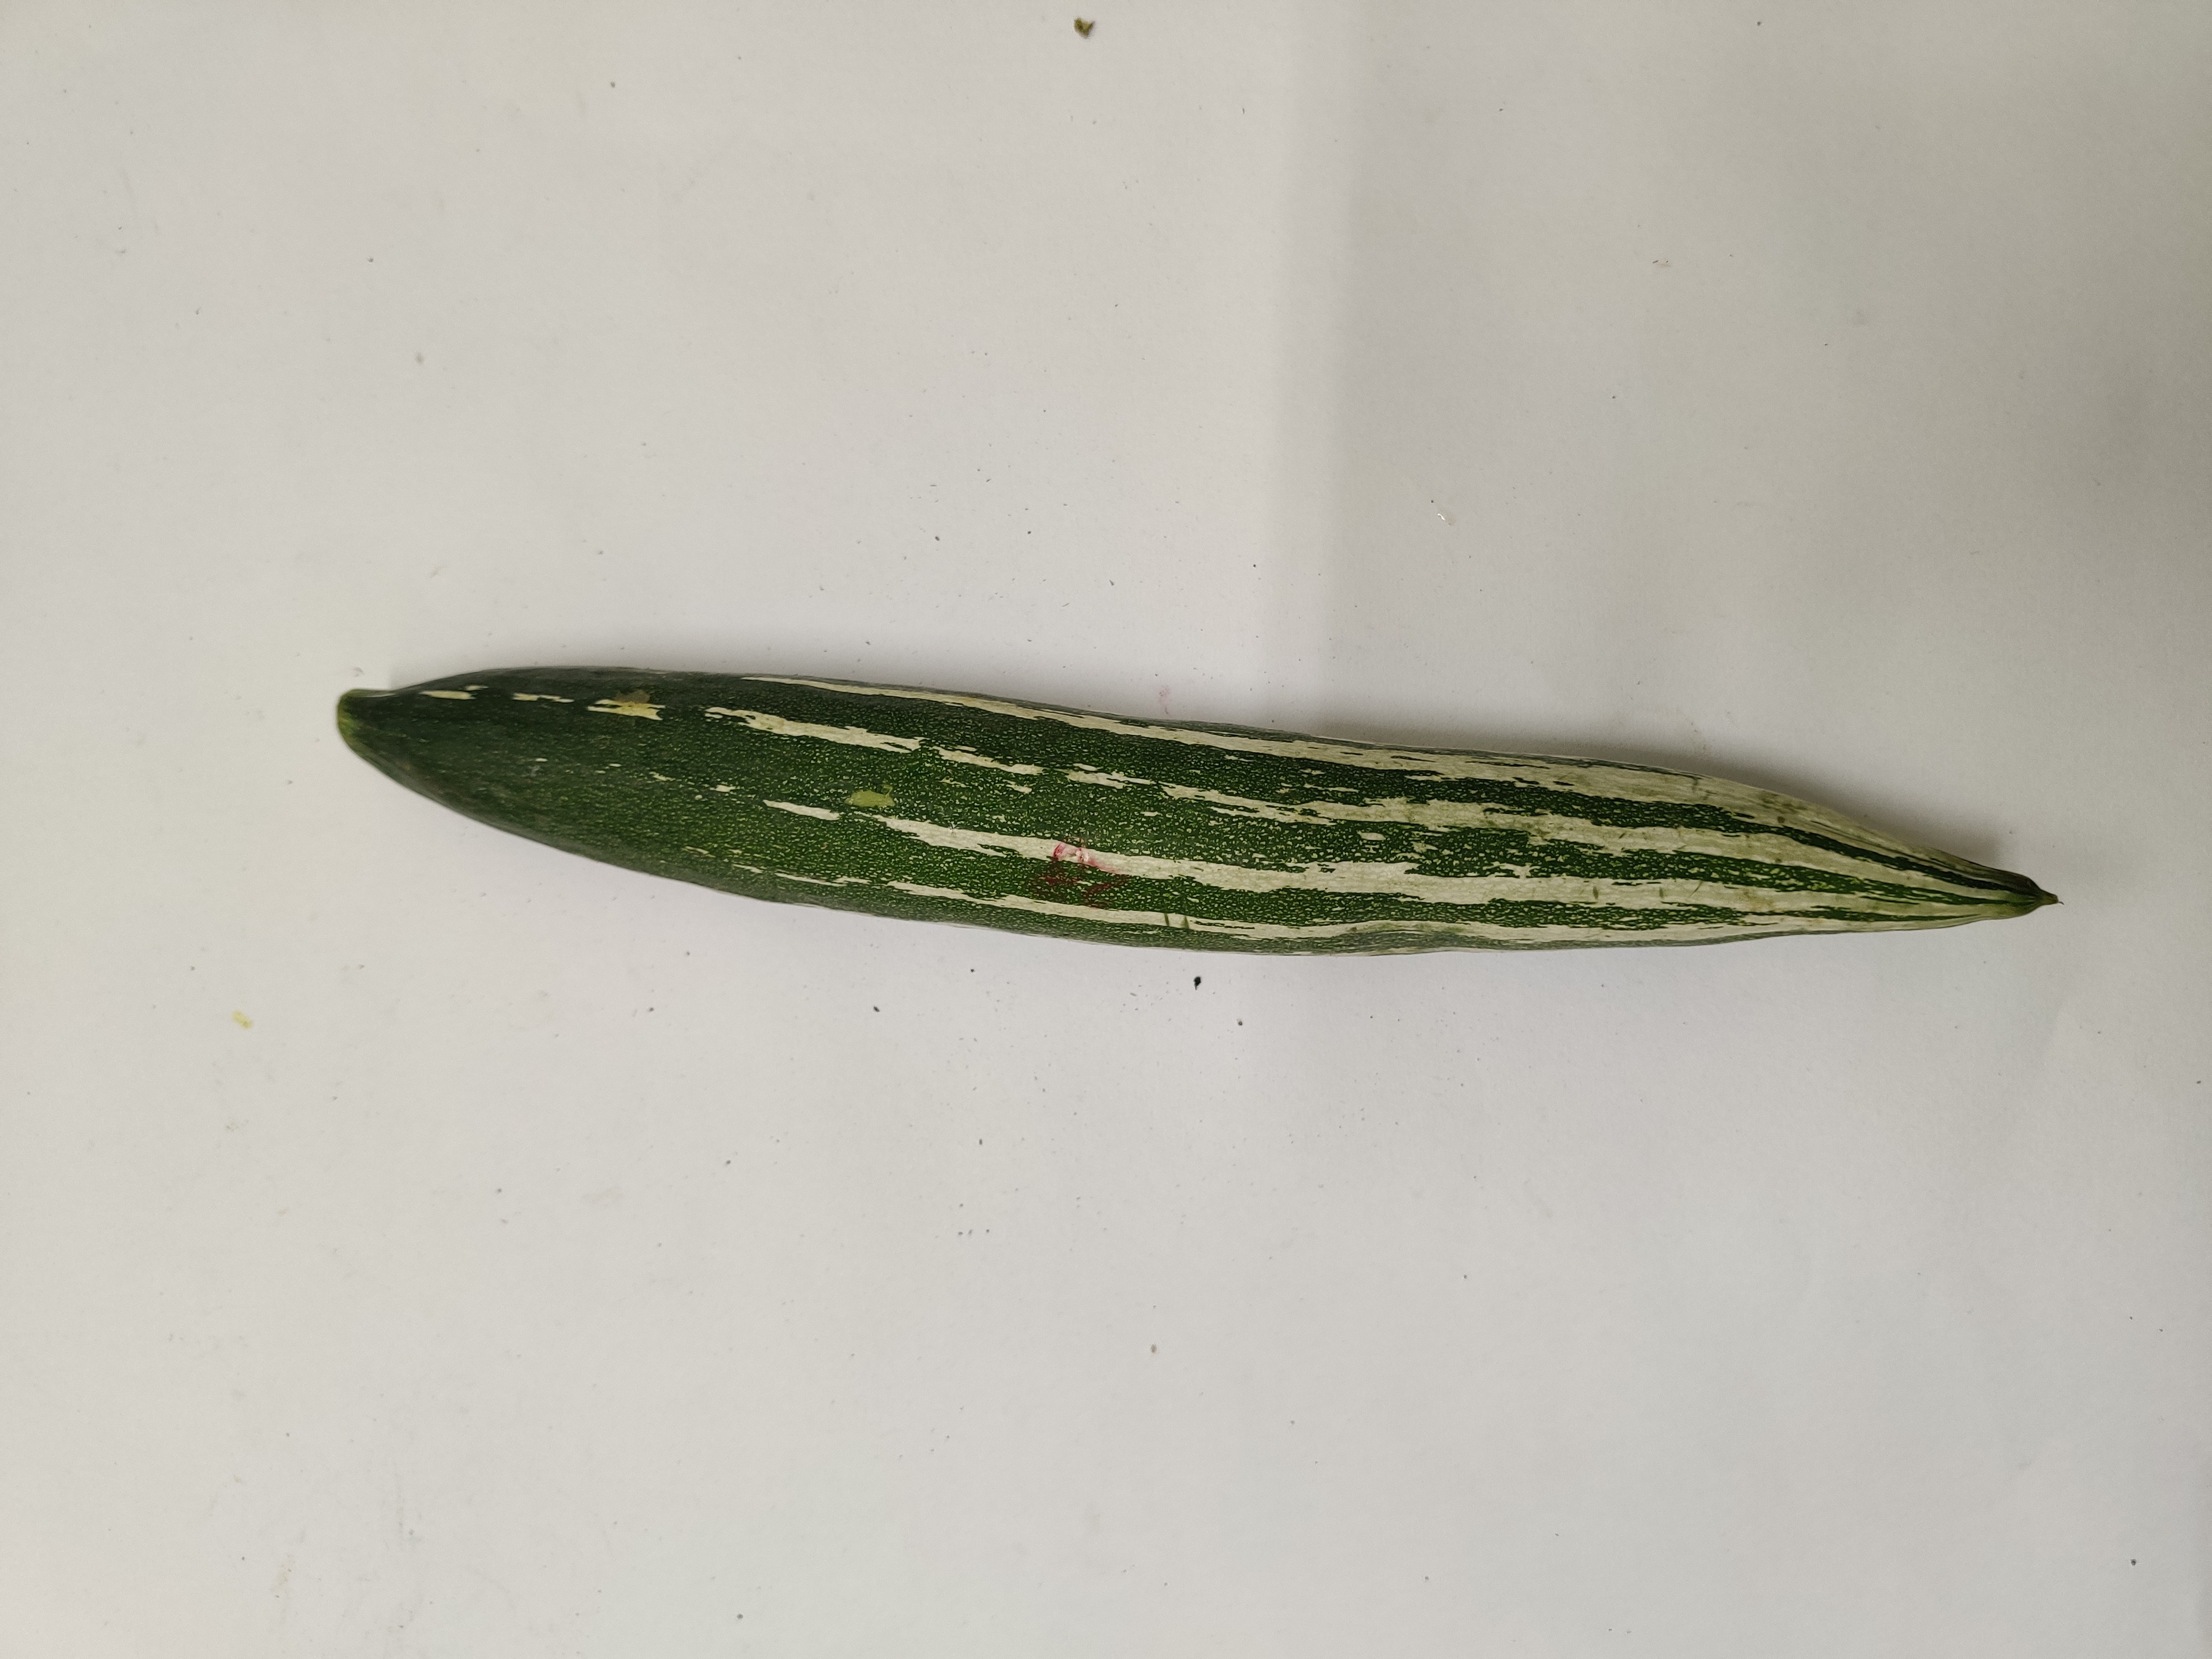
Crop: Snake Gourd
Condition: Fresh